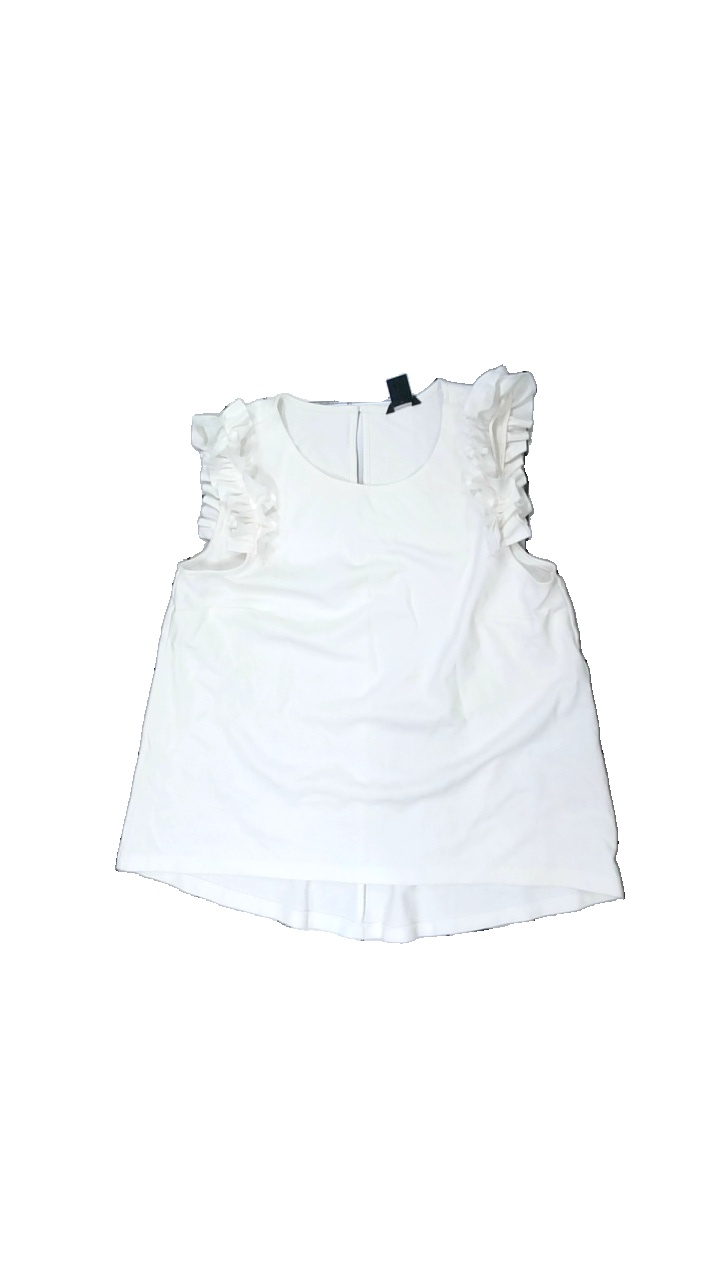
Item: Tank Top (Ladies)
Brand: Lindex
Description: vitt linne med volanger runt armarna, fläck fram
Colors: White
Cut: Regular
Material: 80% viscose 20% polyester
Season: All
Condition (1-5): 3
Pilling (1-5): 5
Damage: fläck
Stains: Minor
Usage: Export
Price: <50